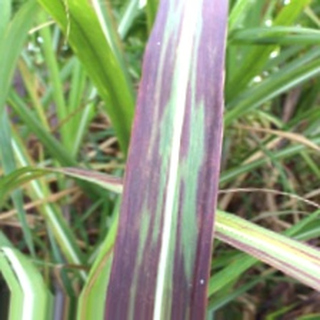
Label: sugarcane_bacterial_blight